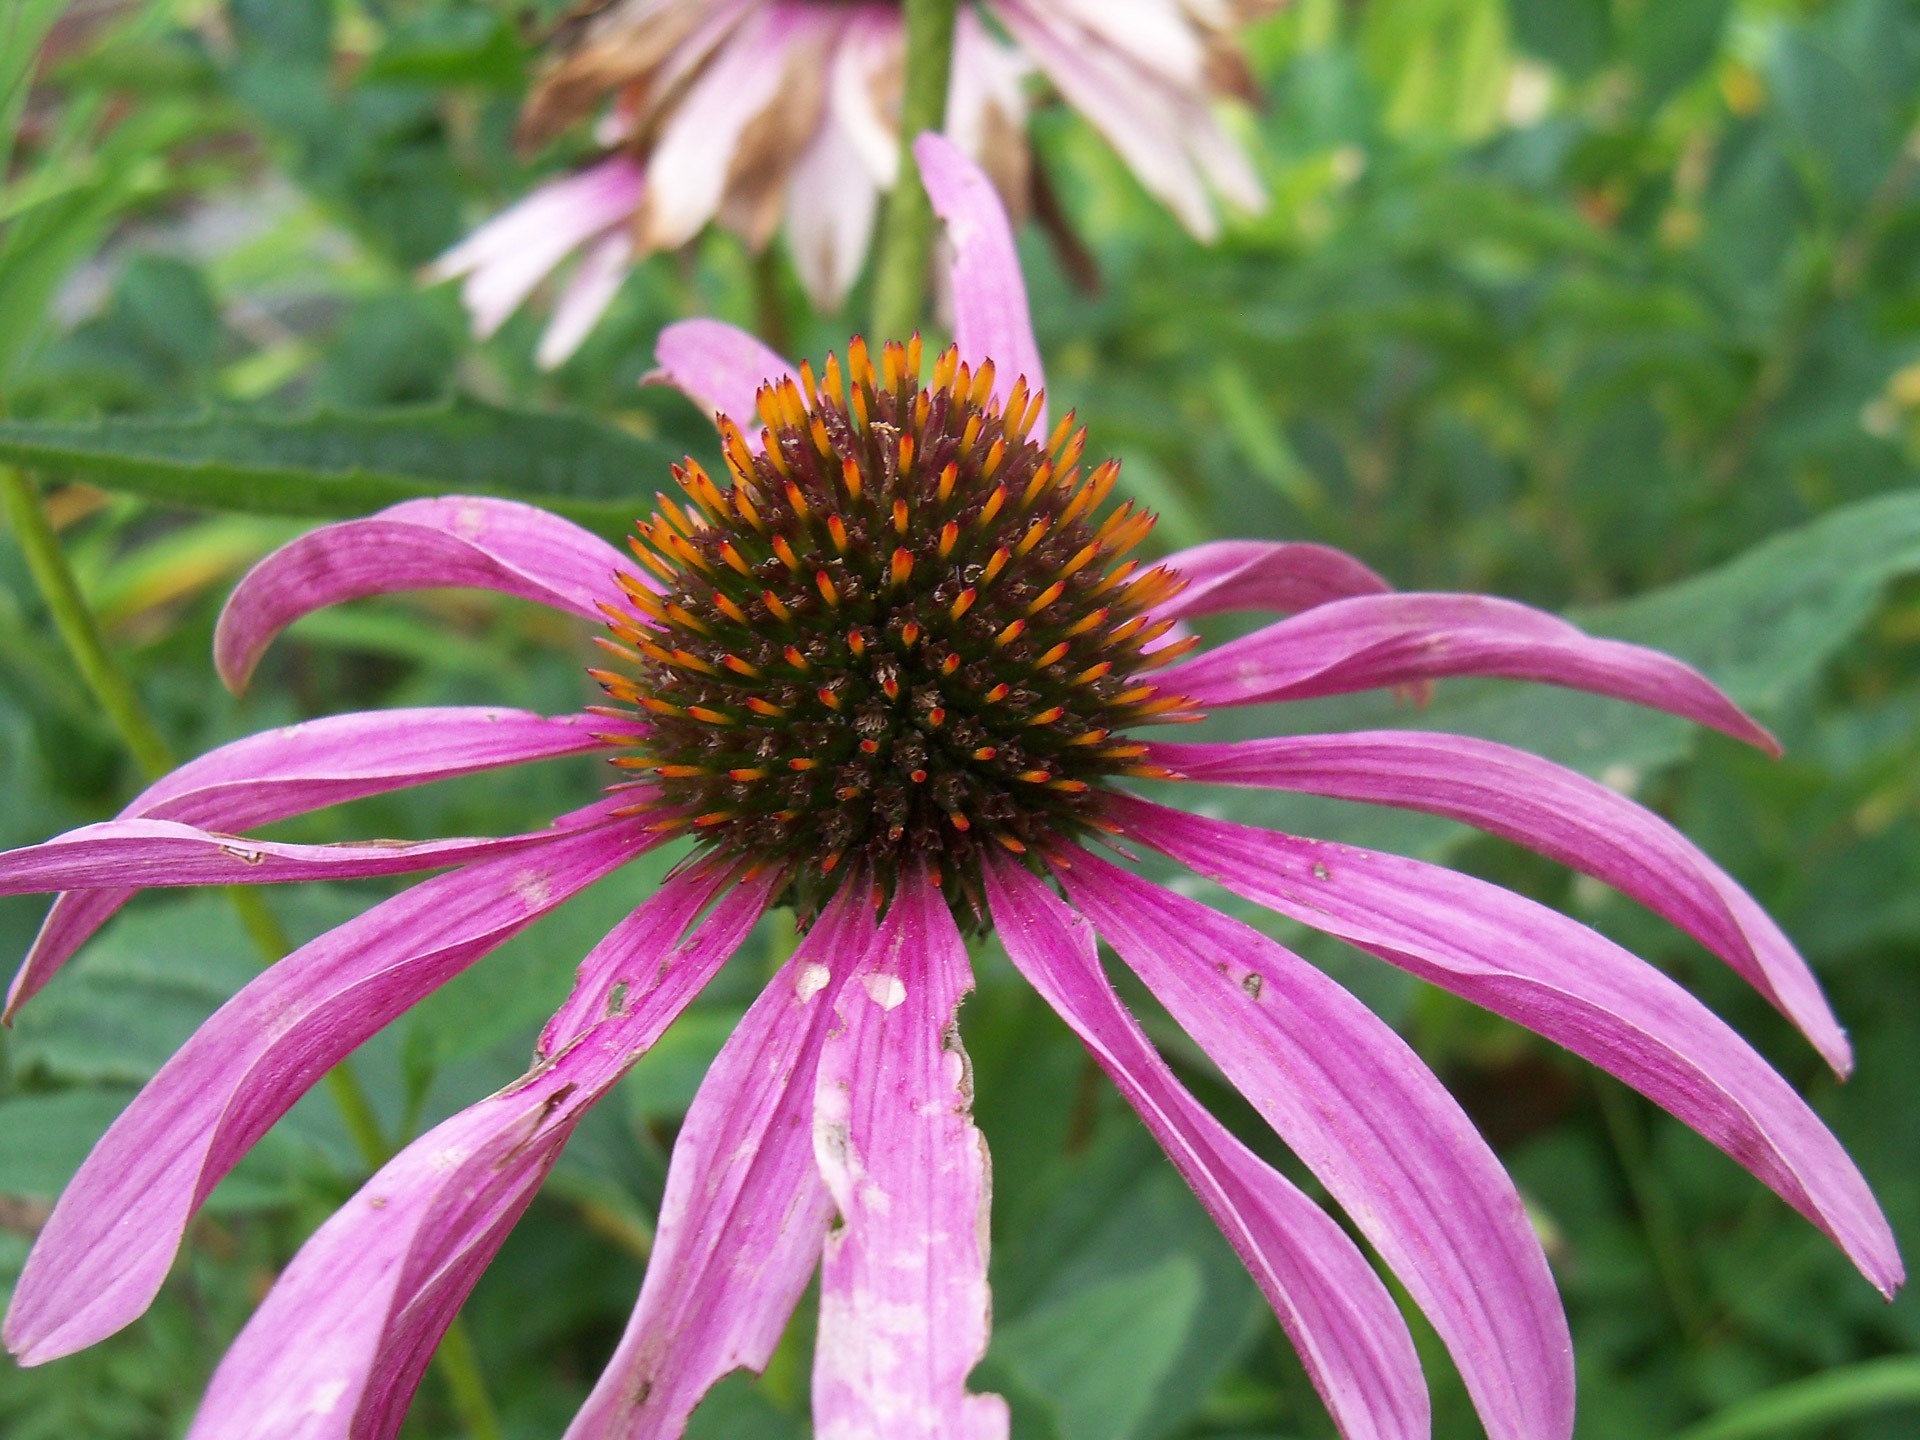
landscape, nature, blossom, plant, flower, petal, bloom, macro, botany, garden, flora, wildflower, flowers, close up, outdoors, coneflower, flowerbed, gardens, flower garden, purple flower, pedals, macro photography, flowering plant, daisy family, land plant, scarlet beebalm